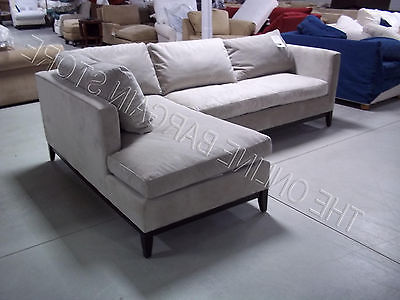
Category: sofa